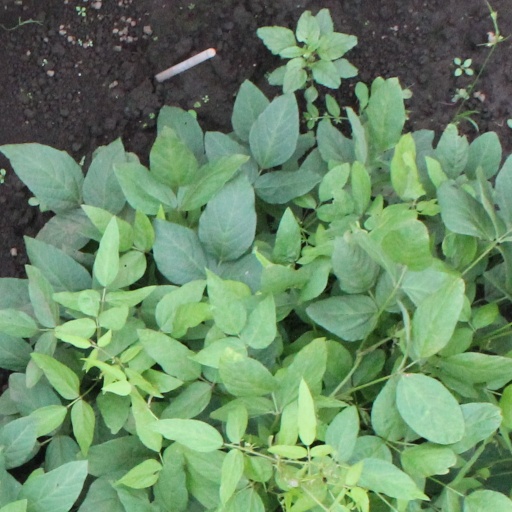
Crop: soybean